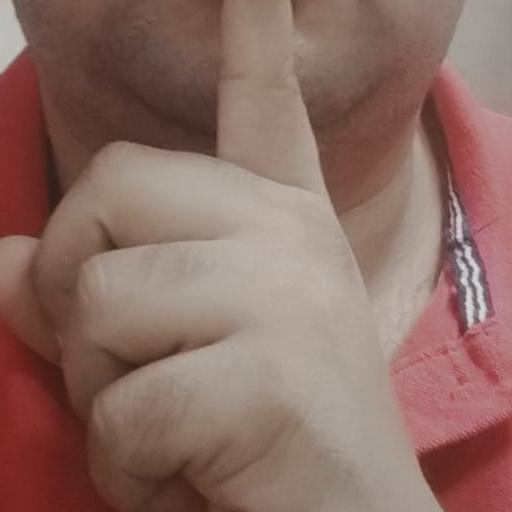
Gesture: mute